Orion Weiss

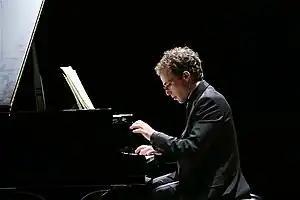
Orion Weiss

Weiss began his musical studies at the Preucil School of Music in Iowa City, Iowa. When his family moved to Lyndhurst, Ohio, he continued his piano studies with Carol Lubetkin, and later with pianist and composer Edith Reed.